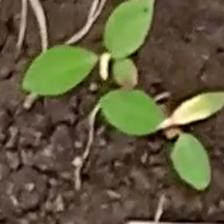
Weed species: Moti_dudhi(Euphorbia_geneculata_L)